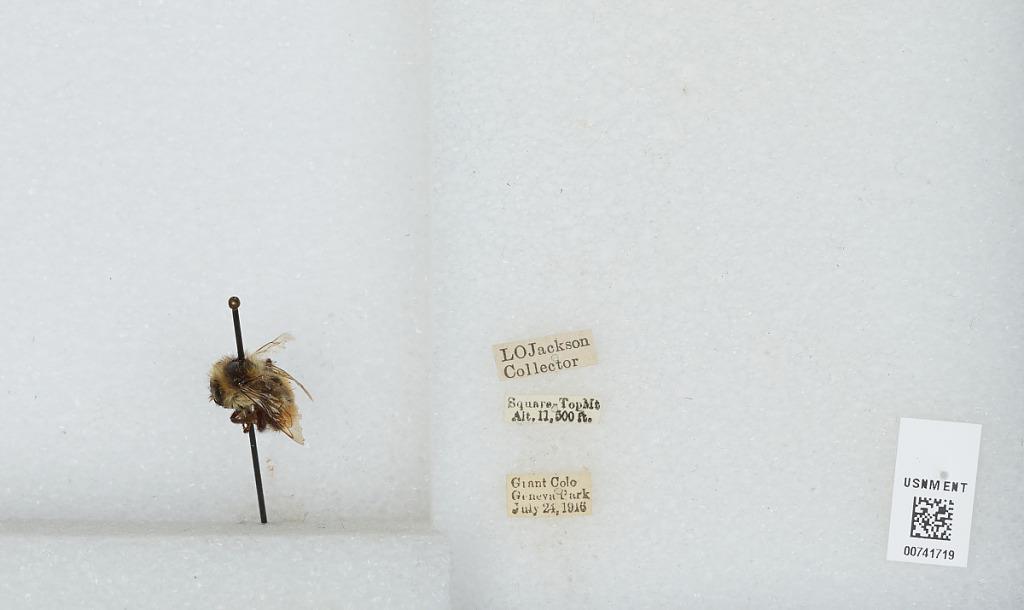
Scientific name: Bombus (Pyrobombus) sylvicola Kirby
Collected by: L. Jackson
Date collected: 1916-7-24
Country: United States
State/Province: Colorado
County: Clear Creek
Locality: Square Top Mountain, Grant, Geneva Park
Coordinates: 39.5178, -105.727